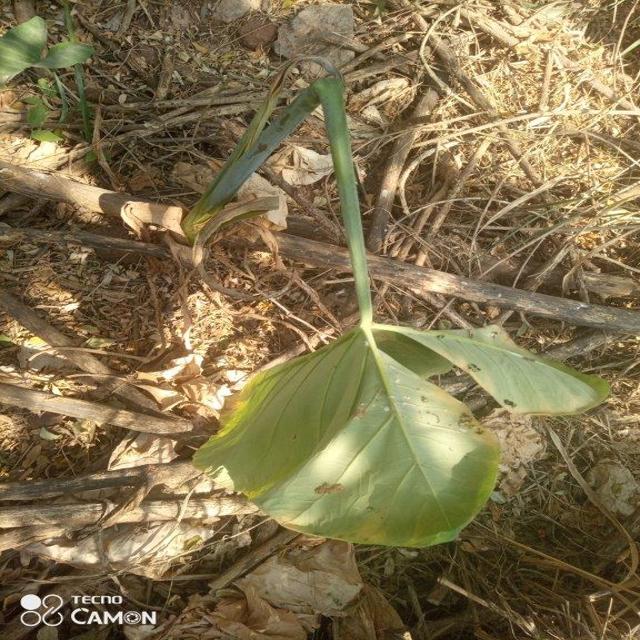
Label: Mid_Blight